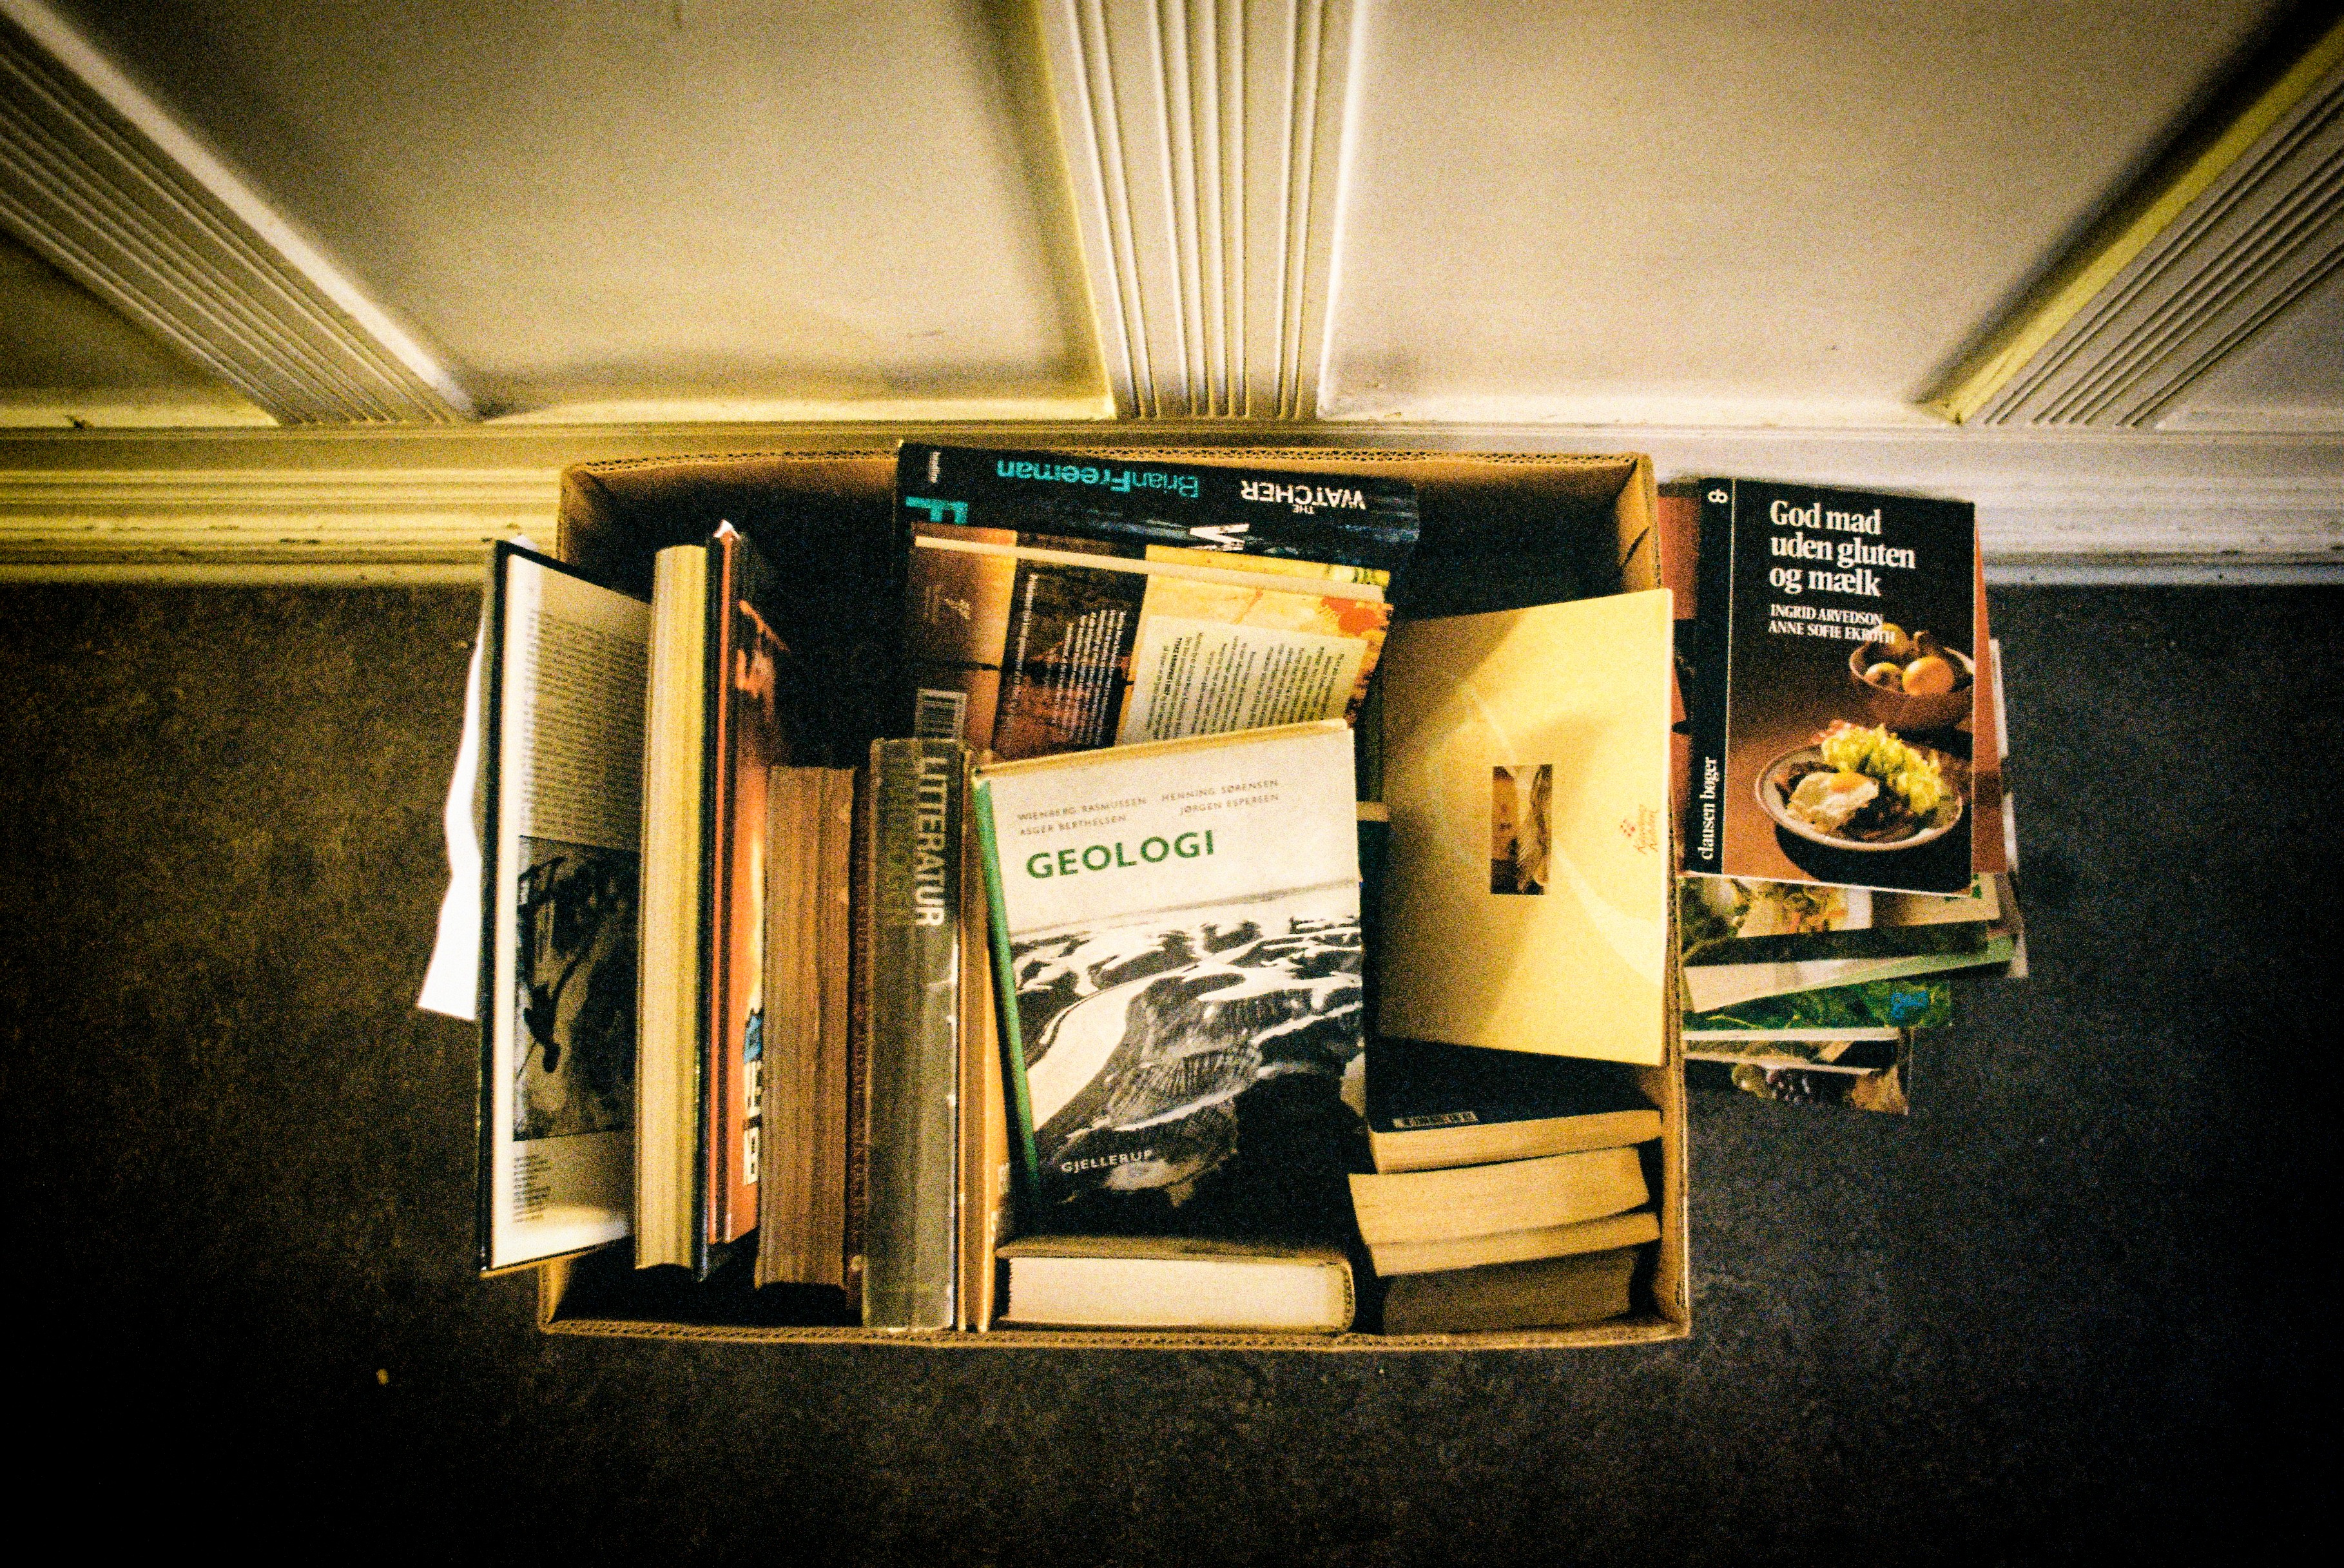
photography, brand, art, design, photograph